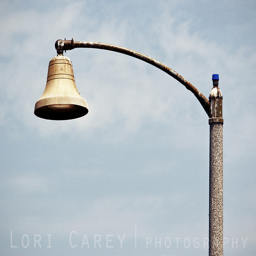
this is the way i feel some days .